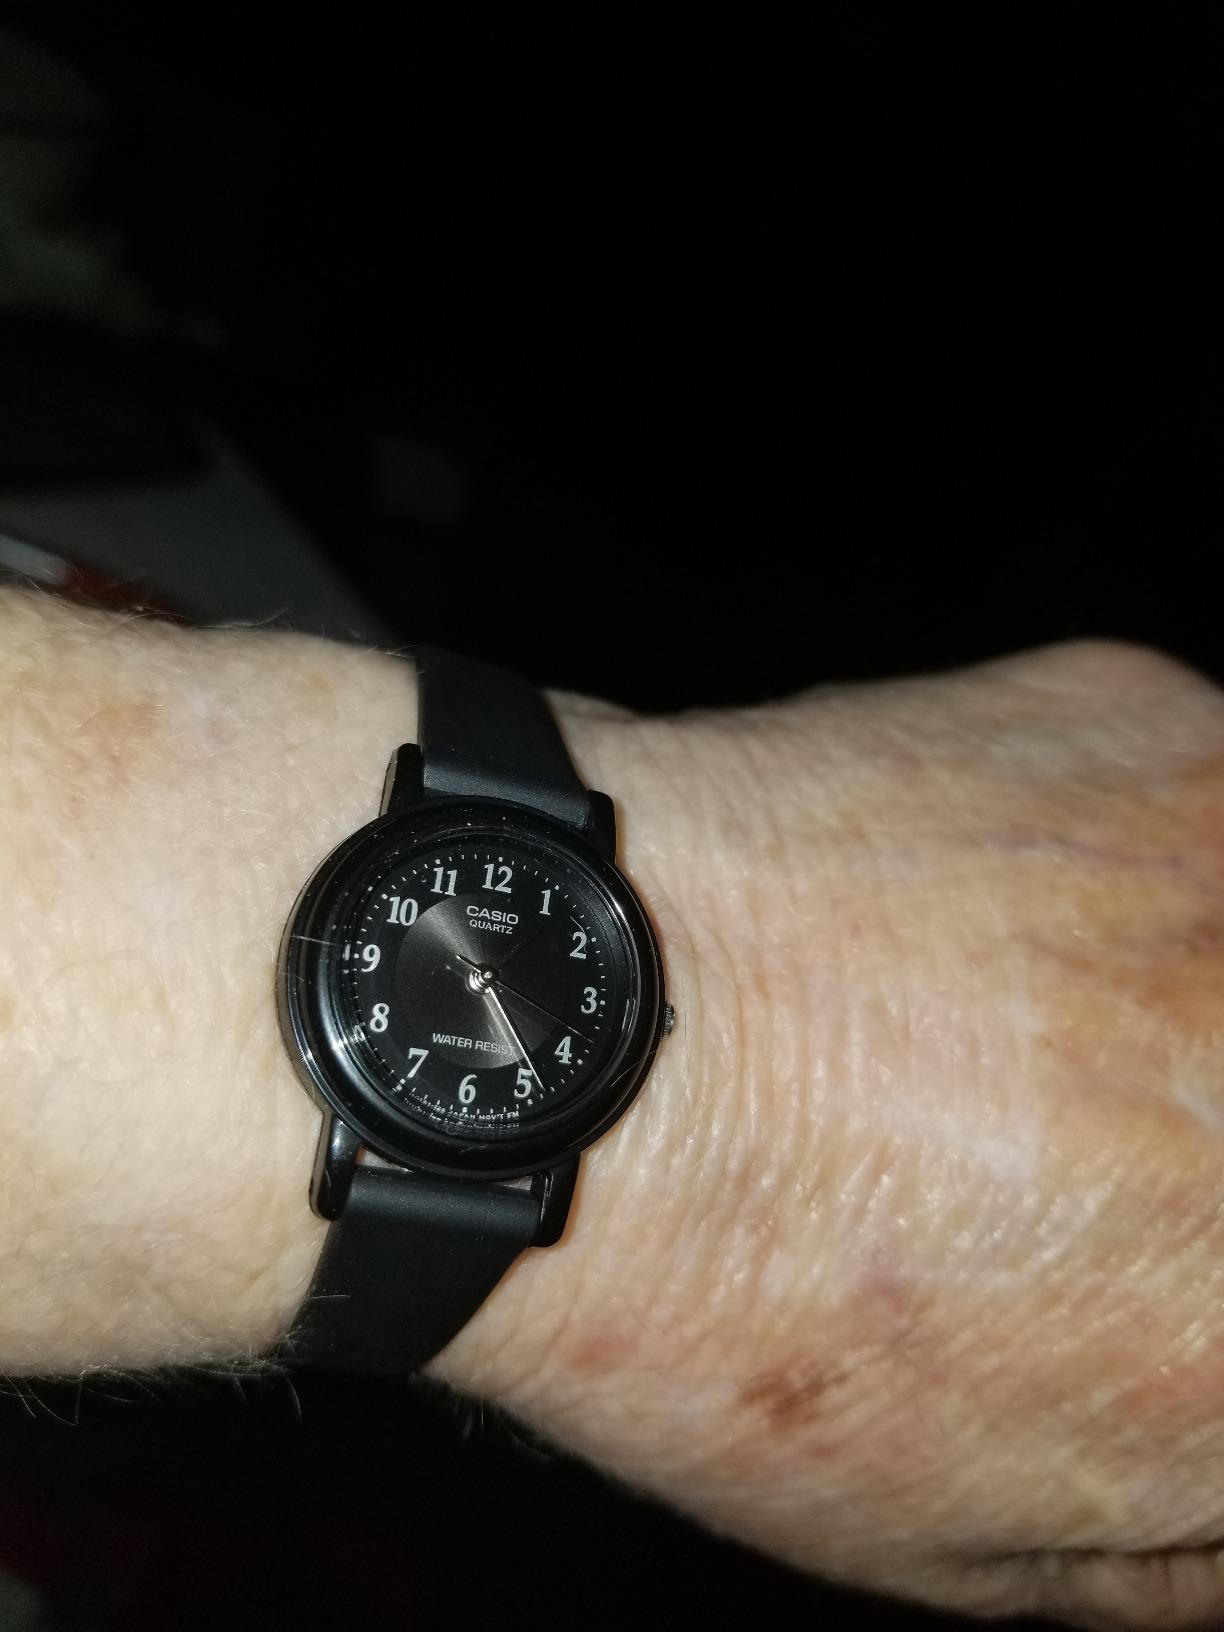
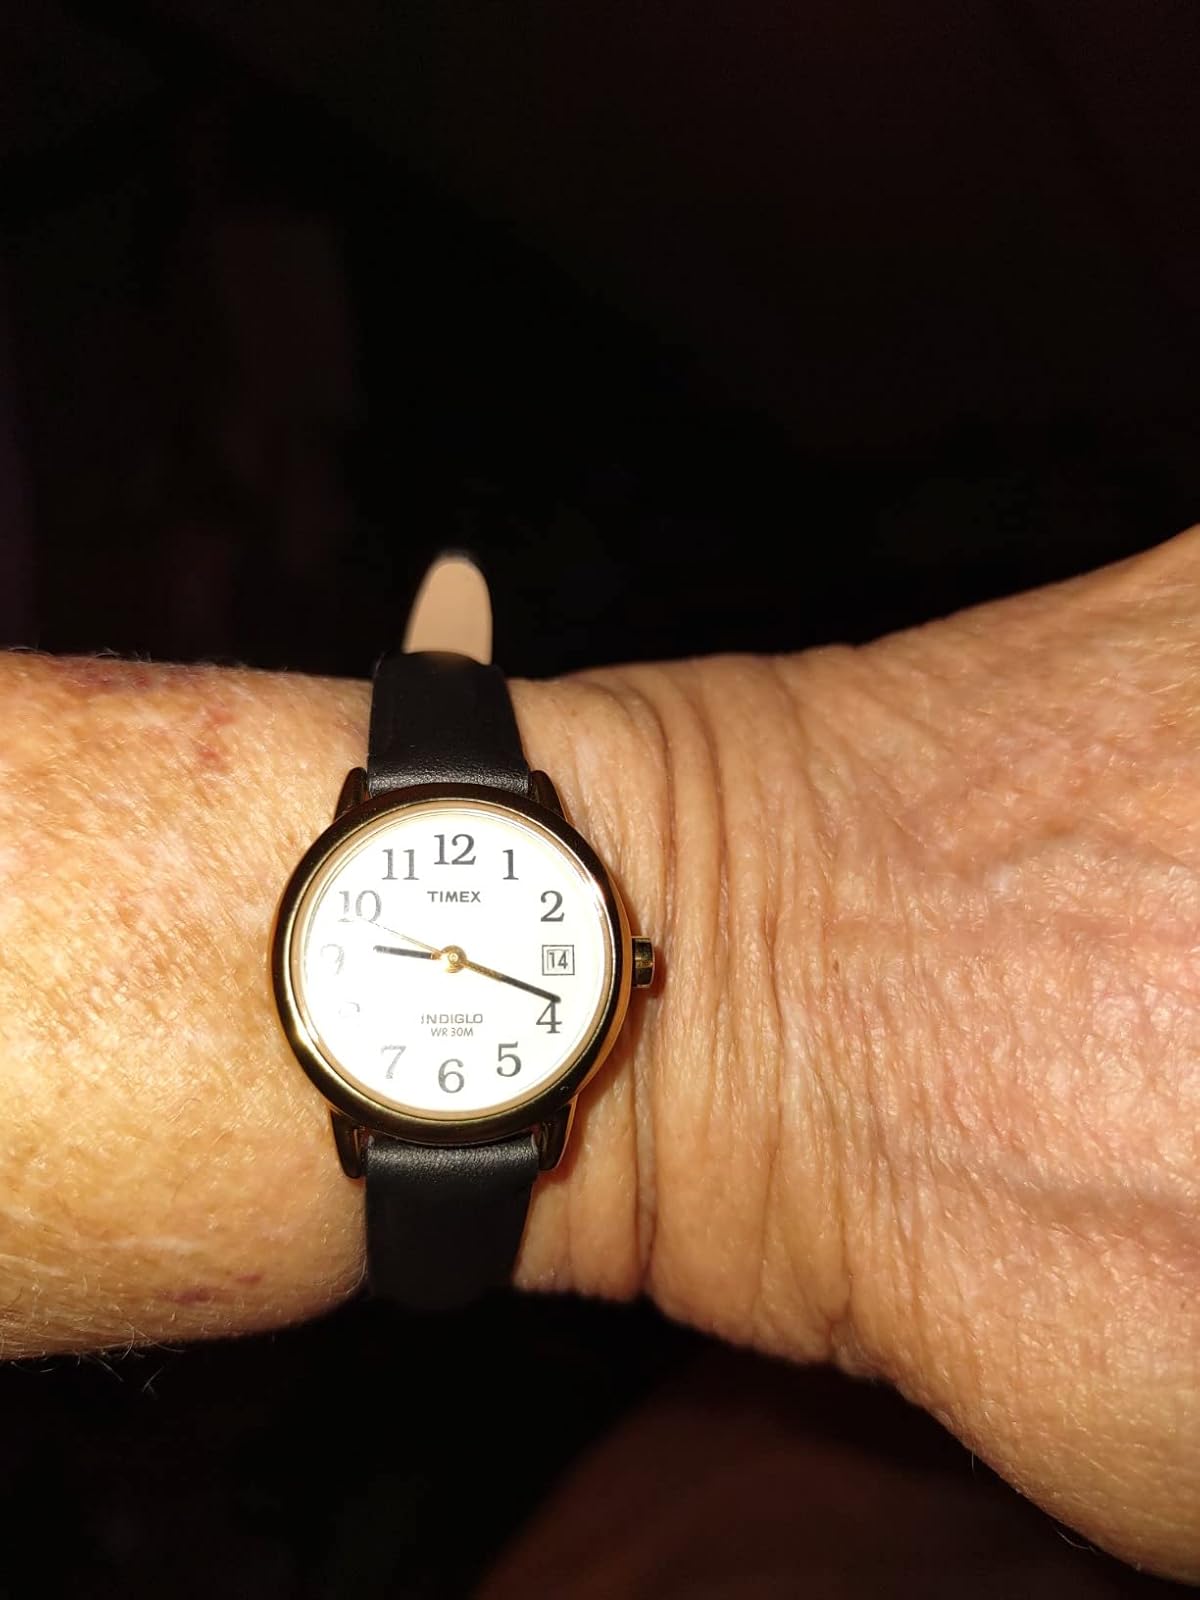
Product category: accessories_watch
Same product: no